The Mysteries of the Faceless King

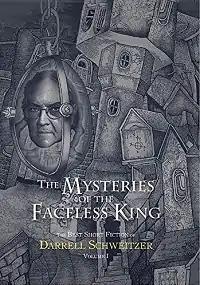
Cover of first edition

The Mysteries of the Faceless King: The Best Short Fiction of Darrell Schweitzer Volume I is a collection of fantasy short stories by American author Darrell Schweitzer. It was first published in hardcover by PS Publishing in April 2020 as the first of its two volume set "The Best Short Fiction of Darrell Schweiter".